Izaak Godijn

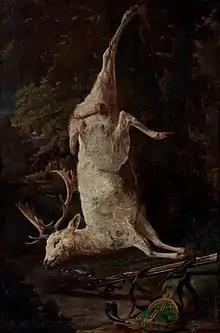
"Hunting still life with deer"

Izaak Godijn collaborated with Abraham Godijn on the frescos which Count von Sternberg commissioned to be painted in the main room of the Troja Castle. The paintings are considered to be among the best examples of Baroque fresco painting in Northern Europe. The frescos use illusionist effects and narrate in a triumphalist way the history of the Habsburg Dynasty. The design follows the Baroque schema of architectural symbolism whereby the ceiling depicts the celestial world and the walls the terrestrial world. The ceiling is decorated with celestial beings that were said to protect the Habsburg territories. Underneath the curved surfaces below the ceiling, angels and "putti" are floating before trompe-l'œil architecture showing scenes from Habsburg history. The walls depict the terrestrial world with one of the scenes on the shorter walls celebrating the victory of Leopold I, Holy Roman Emperor over the Turks. In one scene we see the trompe-l'œil effect of a Turk falling down with his arms outstretched while his shadow is reflected on the painting (see illustration). The longer wall holds statues or busts of the Habsburg rulers in "grisaille". The fresco programme achieved a sophisticated and complex synthesis of a fictionalist painting of architecture and lively figural scenes. The exact contribution of Izaak to this decorative program has yet to be clarified.